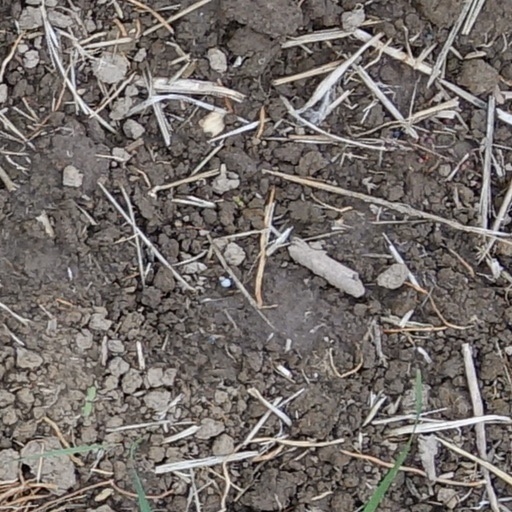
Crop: wheat